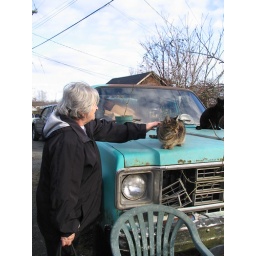
Mama petting a cute kitty on a vintage pickup truck in Finn Slough.